Armed Overwatch

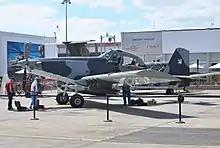

The Armed Overwatch program is an effort launched by U.S. Special Operations Command to purchase roughly 75 crewed, fixed-wing aircraft to perform close air support, precision strike, and ISR missions. The Air Tractor-L3Harris AT-802U Sky Warden system was selected to deliver this capability.